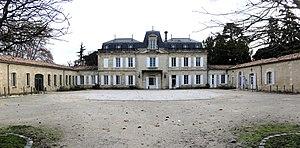
Un musée ethnographique niché dans les anciens chais du château de Camponac à Pessac
Pessac est une commune du Sud-Ouest de la France, située en région Nouvelle-Aquitaine, dans le département de la Gironde.